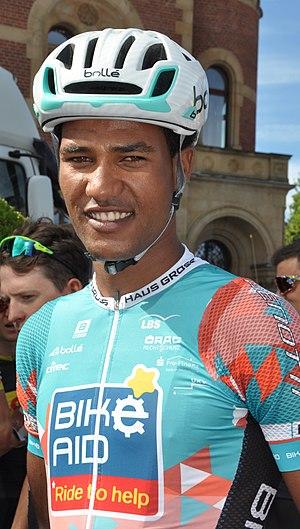
Awet Habtom, né le 1ᵉʳ janvier 1998 à Mendefera, est un coureur cycliste érythréen.